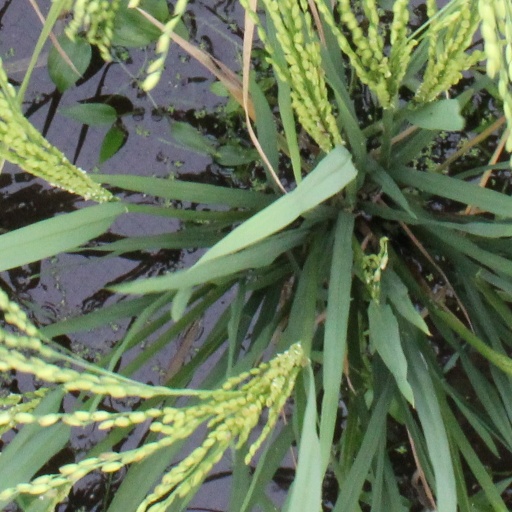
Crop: rice